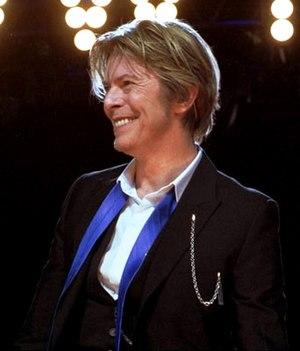
L'année 2016 est une année bissextile commençant un vendredi, c'est la 2016ᵉ année de notre ère, la 16ᵉ année du IIIᵉ millénaire et du XXIᵉ siècle et la 7ᵉ année de la décennie 2010-2019.
Cet article présente une liste de personnalités mortes au cours de l'année 2016.
David Robert Jones dit David Bowie [ˈdeɪvɪd ˈbəʊi] est un auteur-compositeur-interprète et acteur anglais né le 8 janvier 1947 à Londres et mort le 10 janvier 2016 à New York.